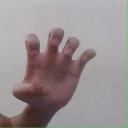
अक्षर: झ